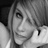
Emotion: sad